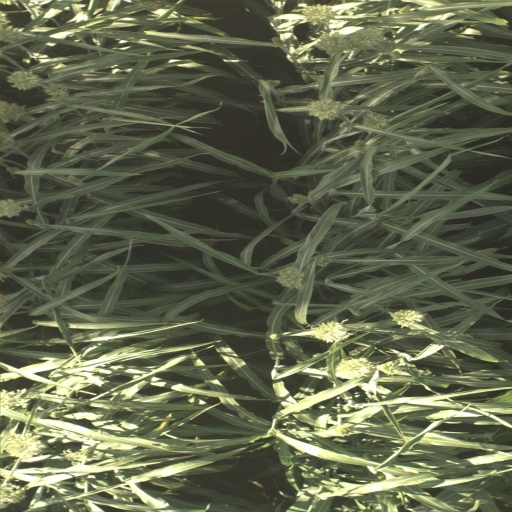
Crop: sorghum